Walking With The Wounded

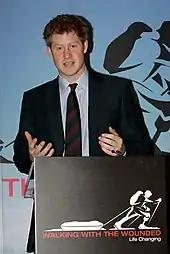
Prince Harry speaking at the launch of Walking With The Wounded on 1 March 2010

The charity was launched in 2010 by ex-servicemen Ed Parker and Simon Daglish; Parker's nephew having been seriously injured with the loss of both legs in 2009. Examples of funding by the charity include lodgings for former members of the UK Armed Forces and residential vocational courses to set them on a new career path after their initial medical care and rehabilitation.